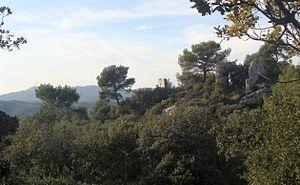
Sur la droite, les ruines du Château de Ners
Allauch est une commune française située dans le département des Bouches-du-Rhône, en Provence. Ses habitants sont appelés les Allaudiens.